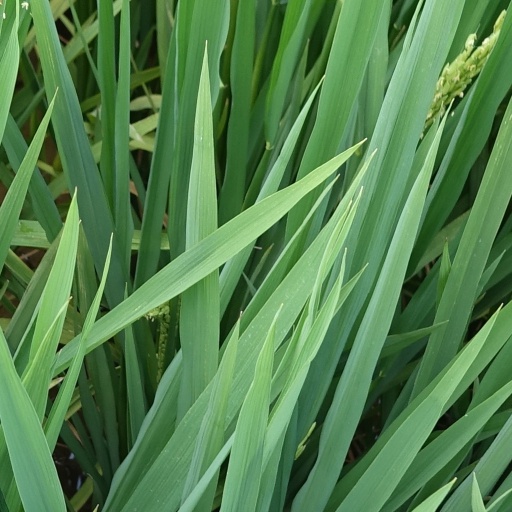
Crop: rice